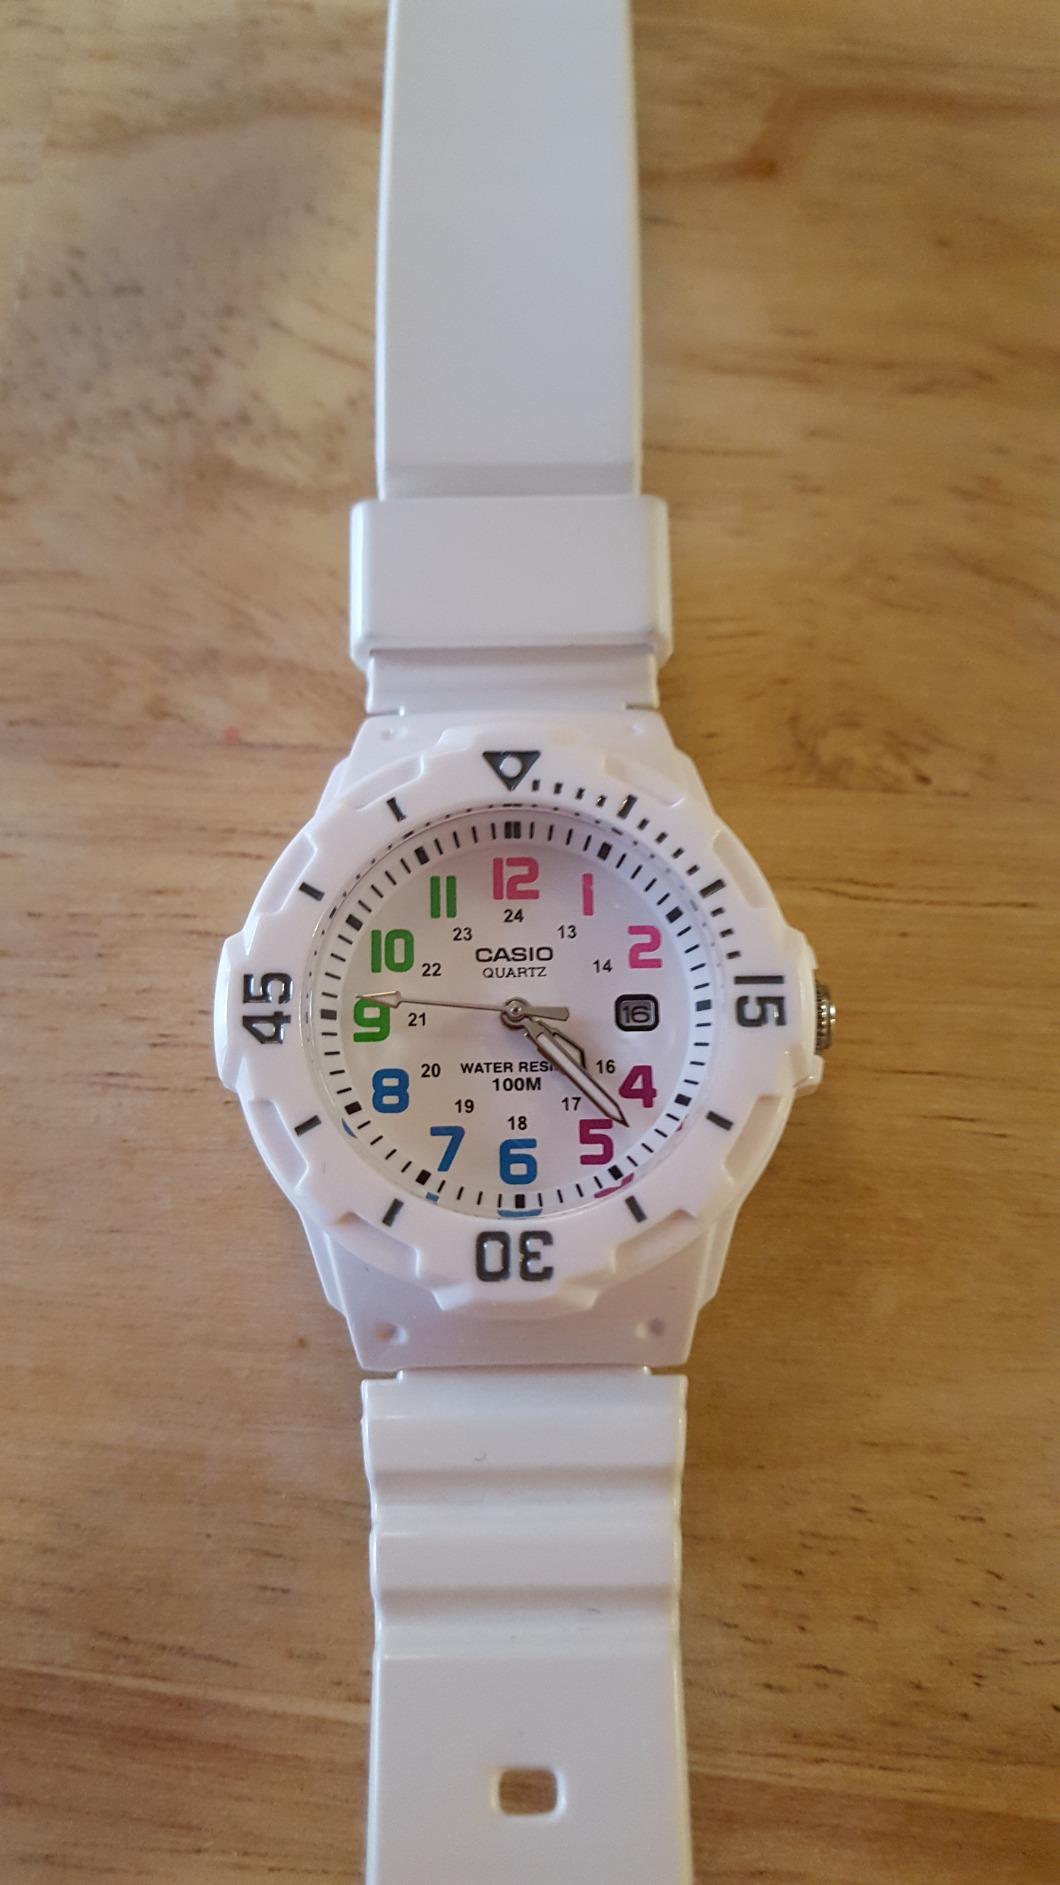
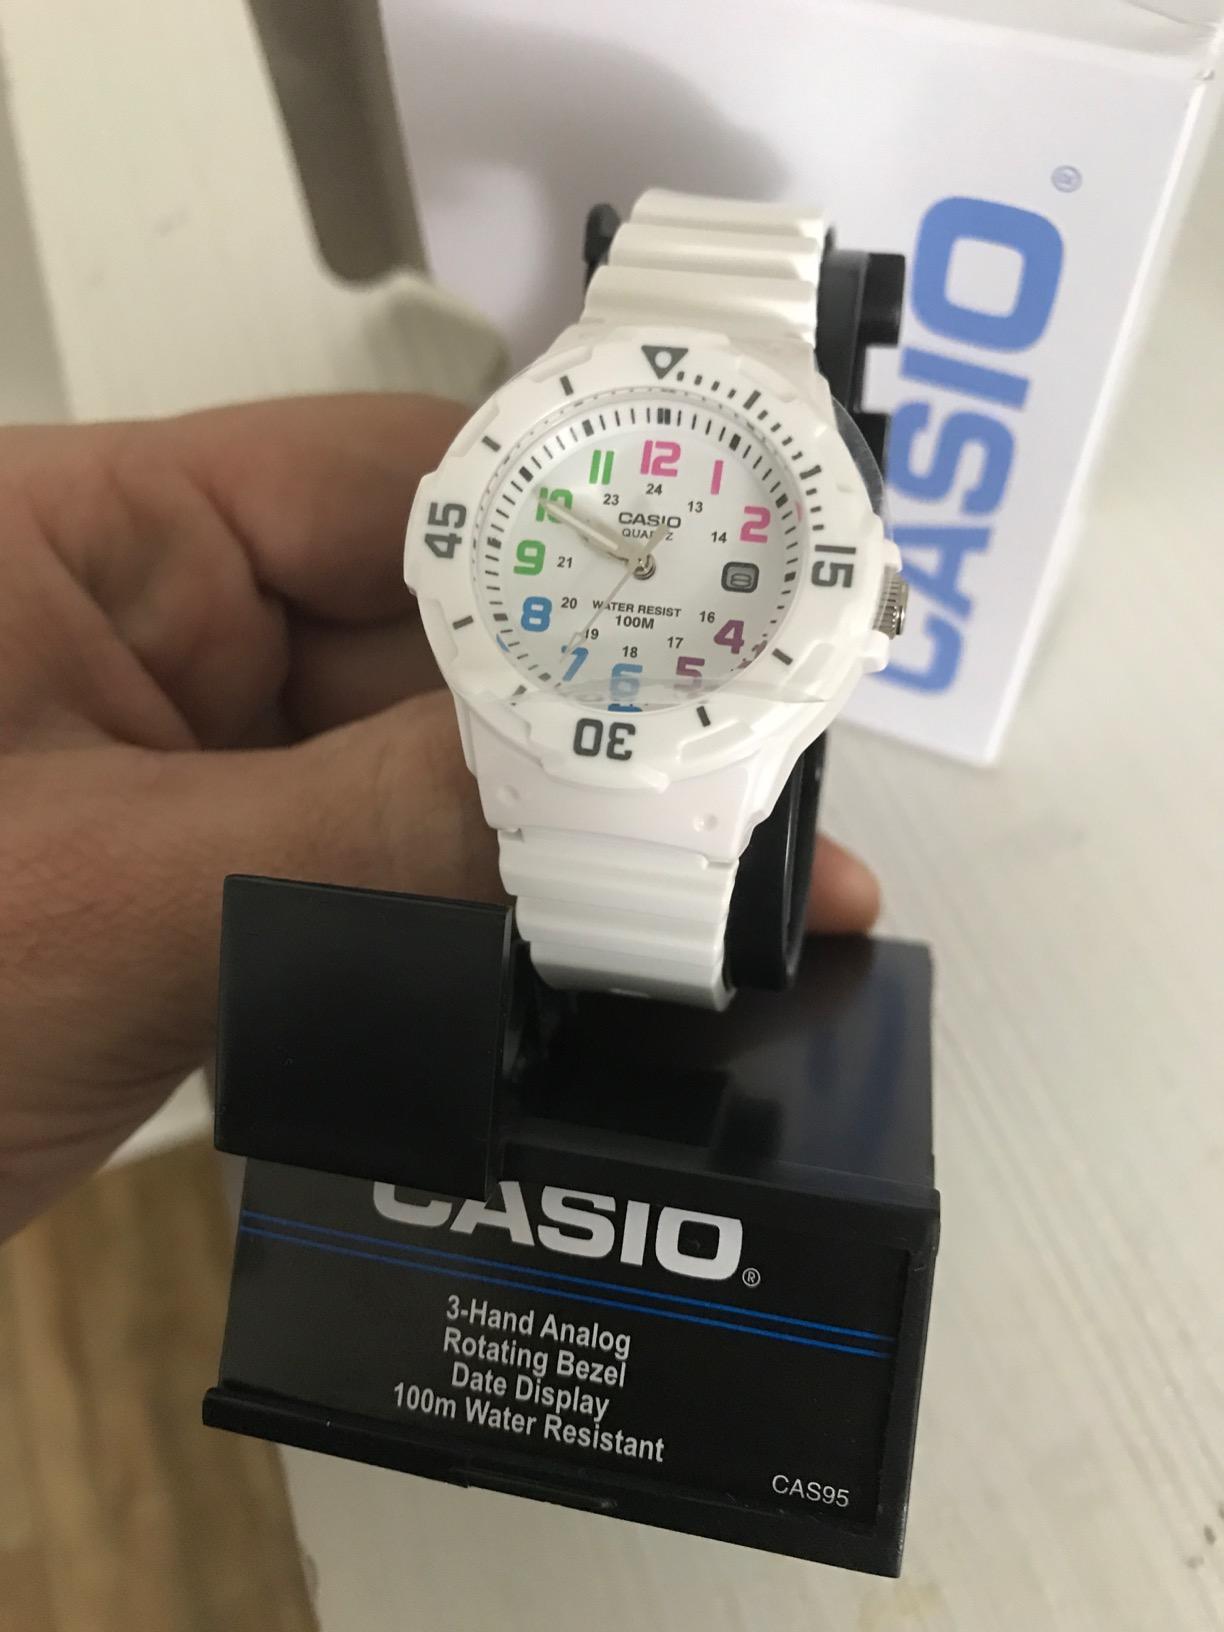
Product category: accessories_watch
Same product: yes